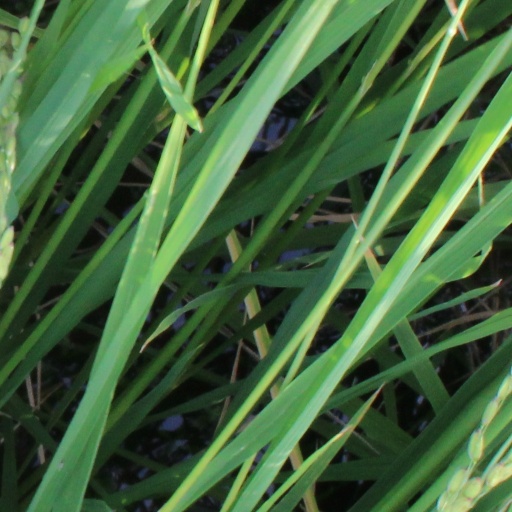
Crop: rice